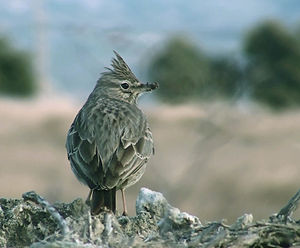
Galerida
Theklalærke (Galerida theklae) - fra Lleida, Spanien
Galerida er en slægt af fugle i lærkefamilien, der omfatter syv arter udbredt i Afrika og Eurasien. Fra Danmark kendes den nu sjældne toplærke.